Wolfram Grandezka

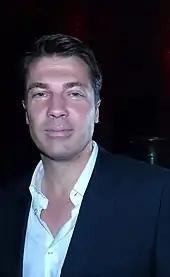
Grandezka in 2013

He landed the role of Roman Klingenberg in the soap opera "Unter uns", playing the role from 5 January 1998 to 26 April 2000. He came to another soap, "Verbotene Liebe", four years later. He has played Ansgar von Lahnstein, a charming villain, since 22 January 2004. In "Rote Rosen", he plays the womanising Gregor Pasch. In 2023 he appeared in "".